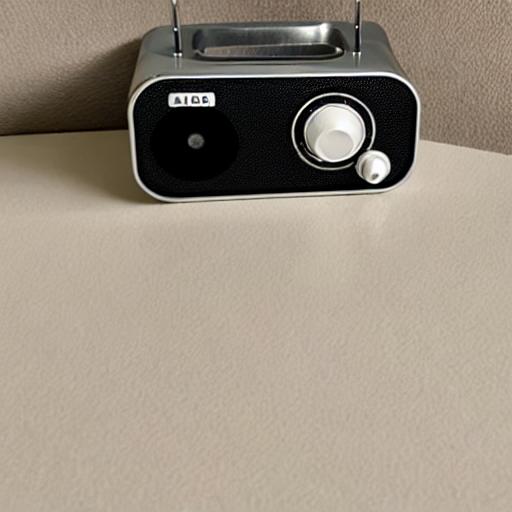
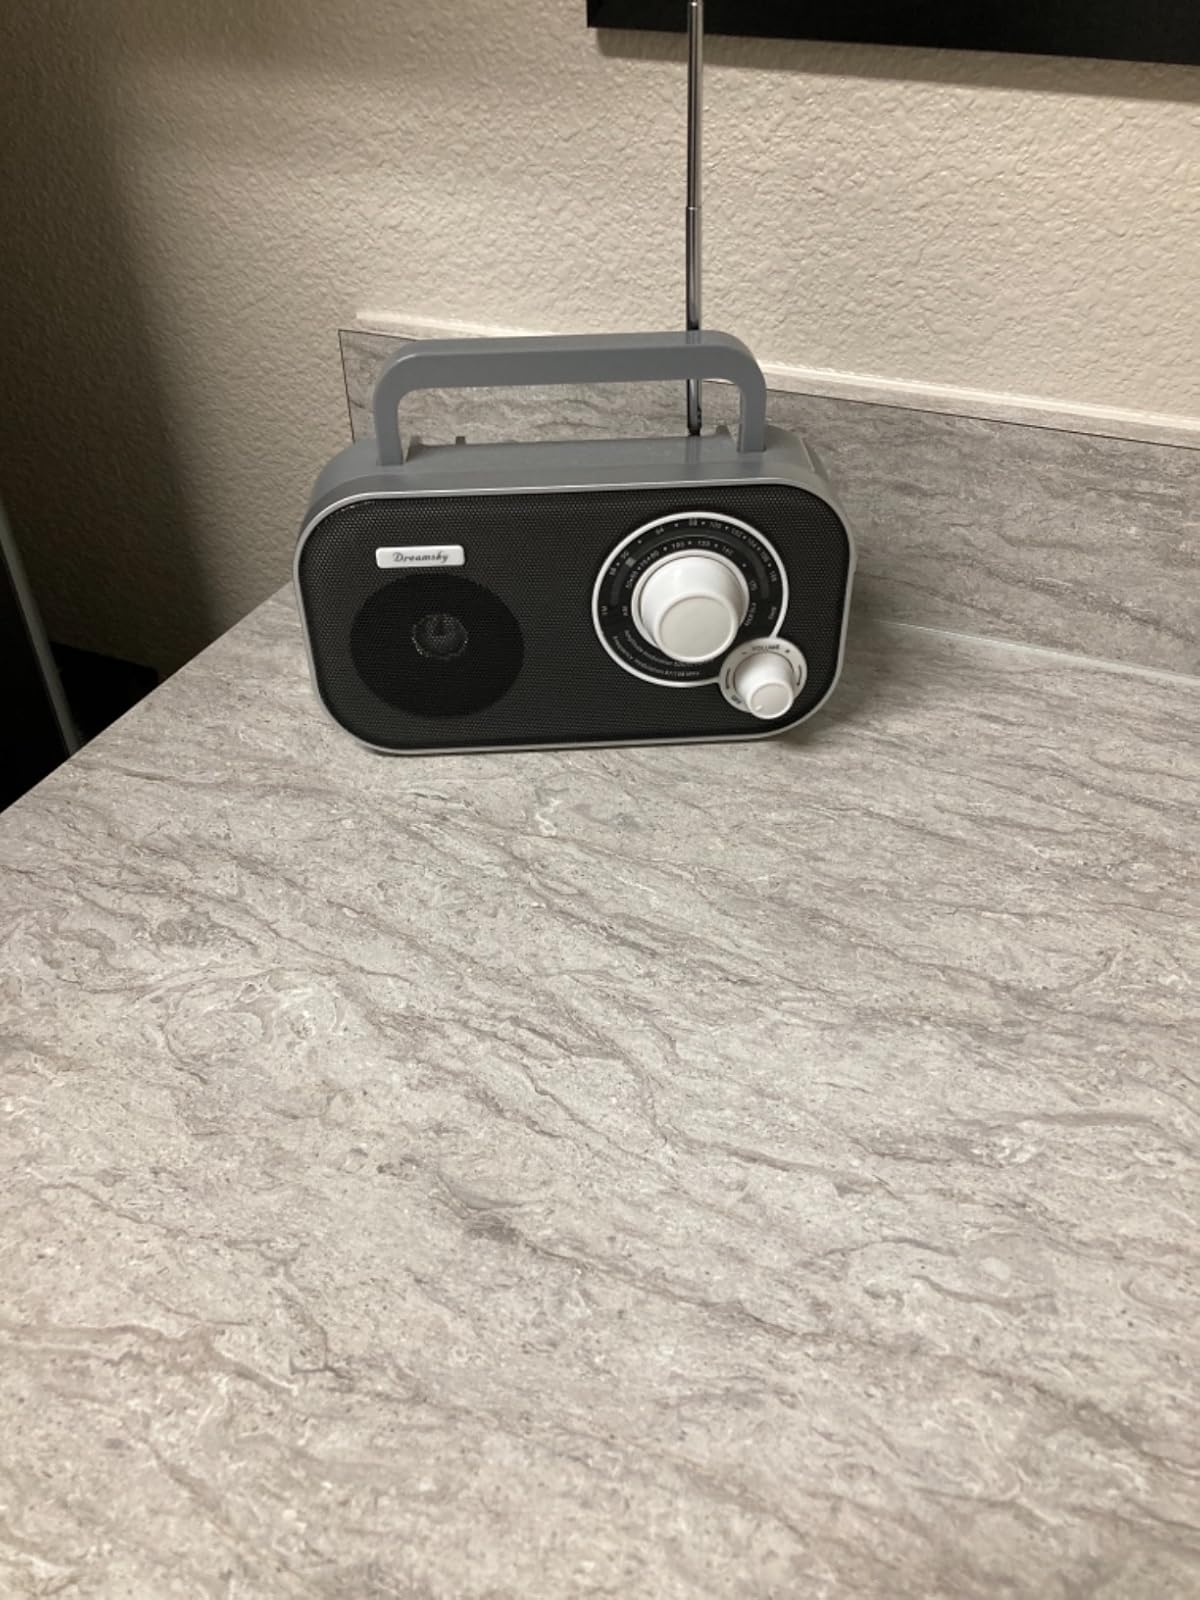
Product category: radio
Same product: no